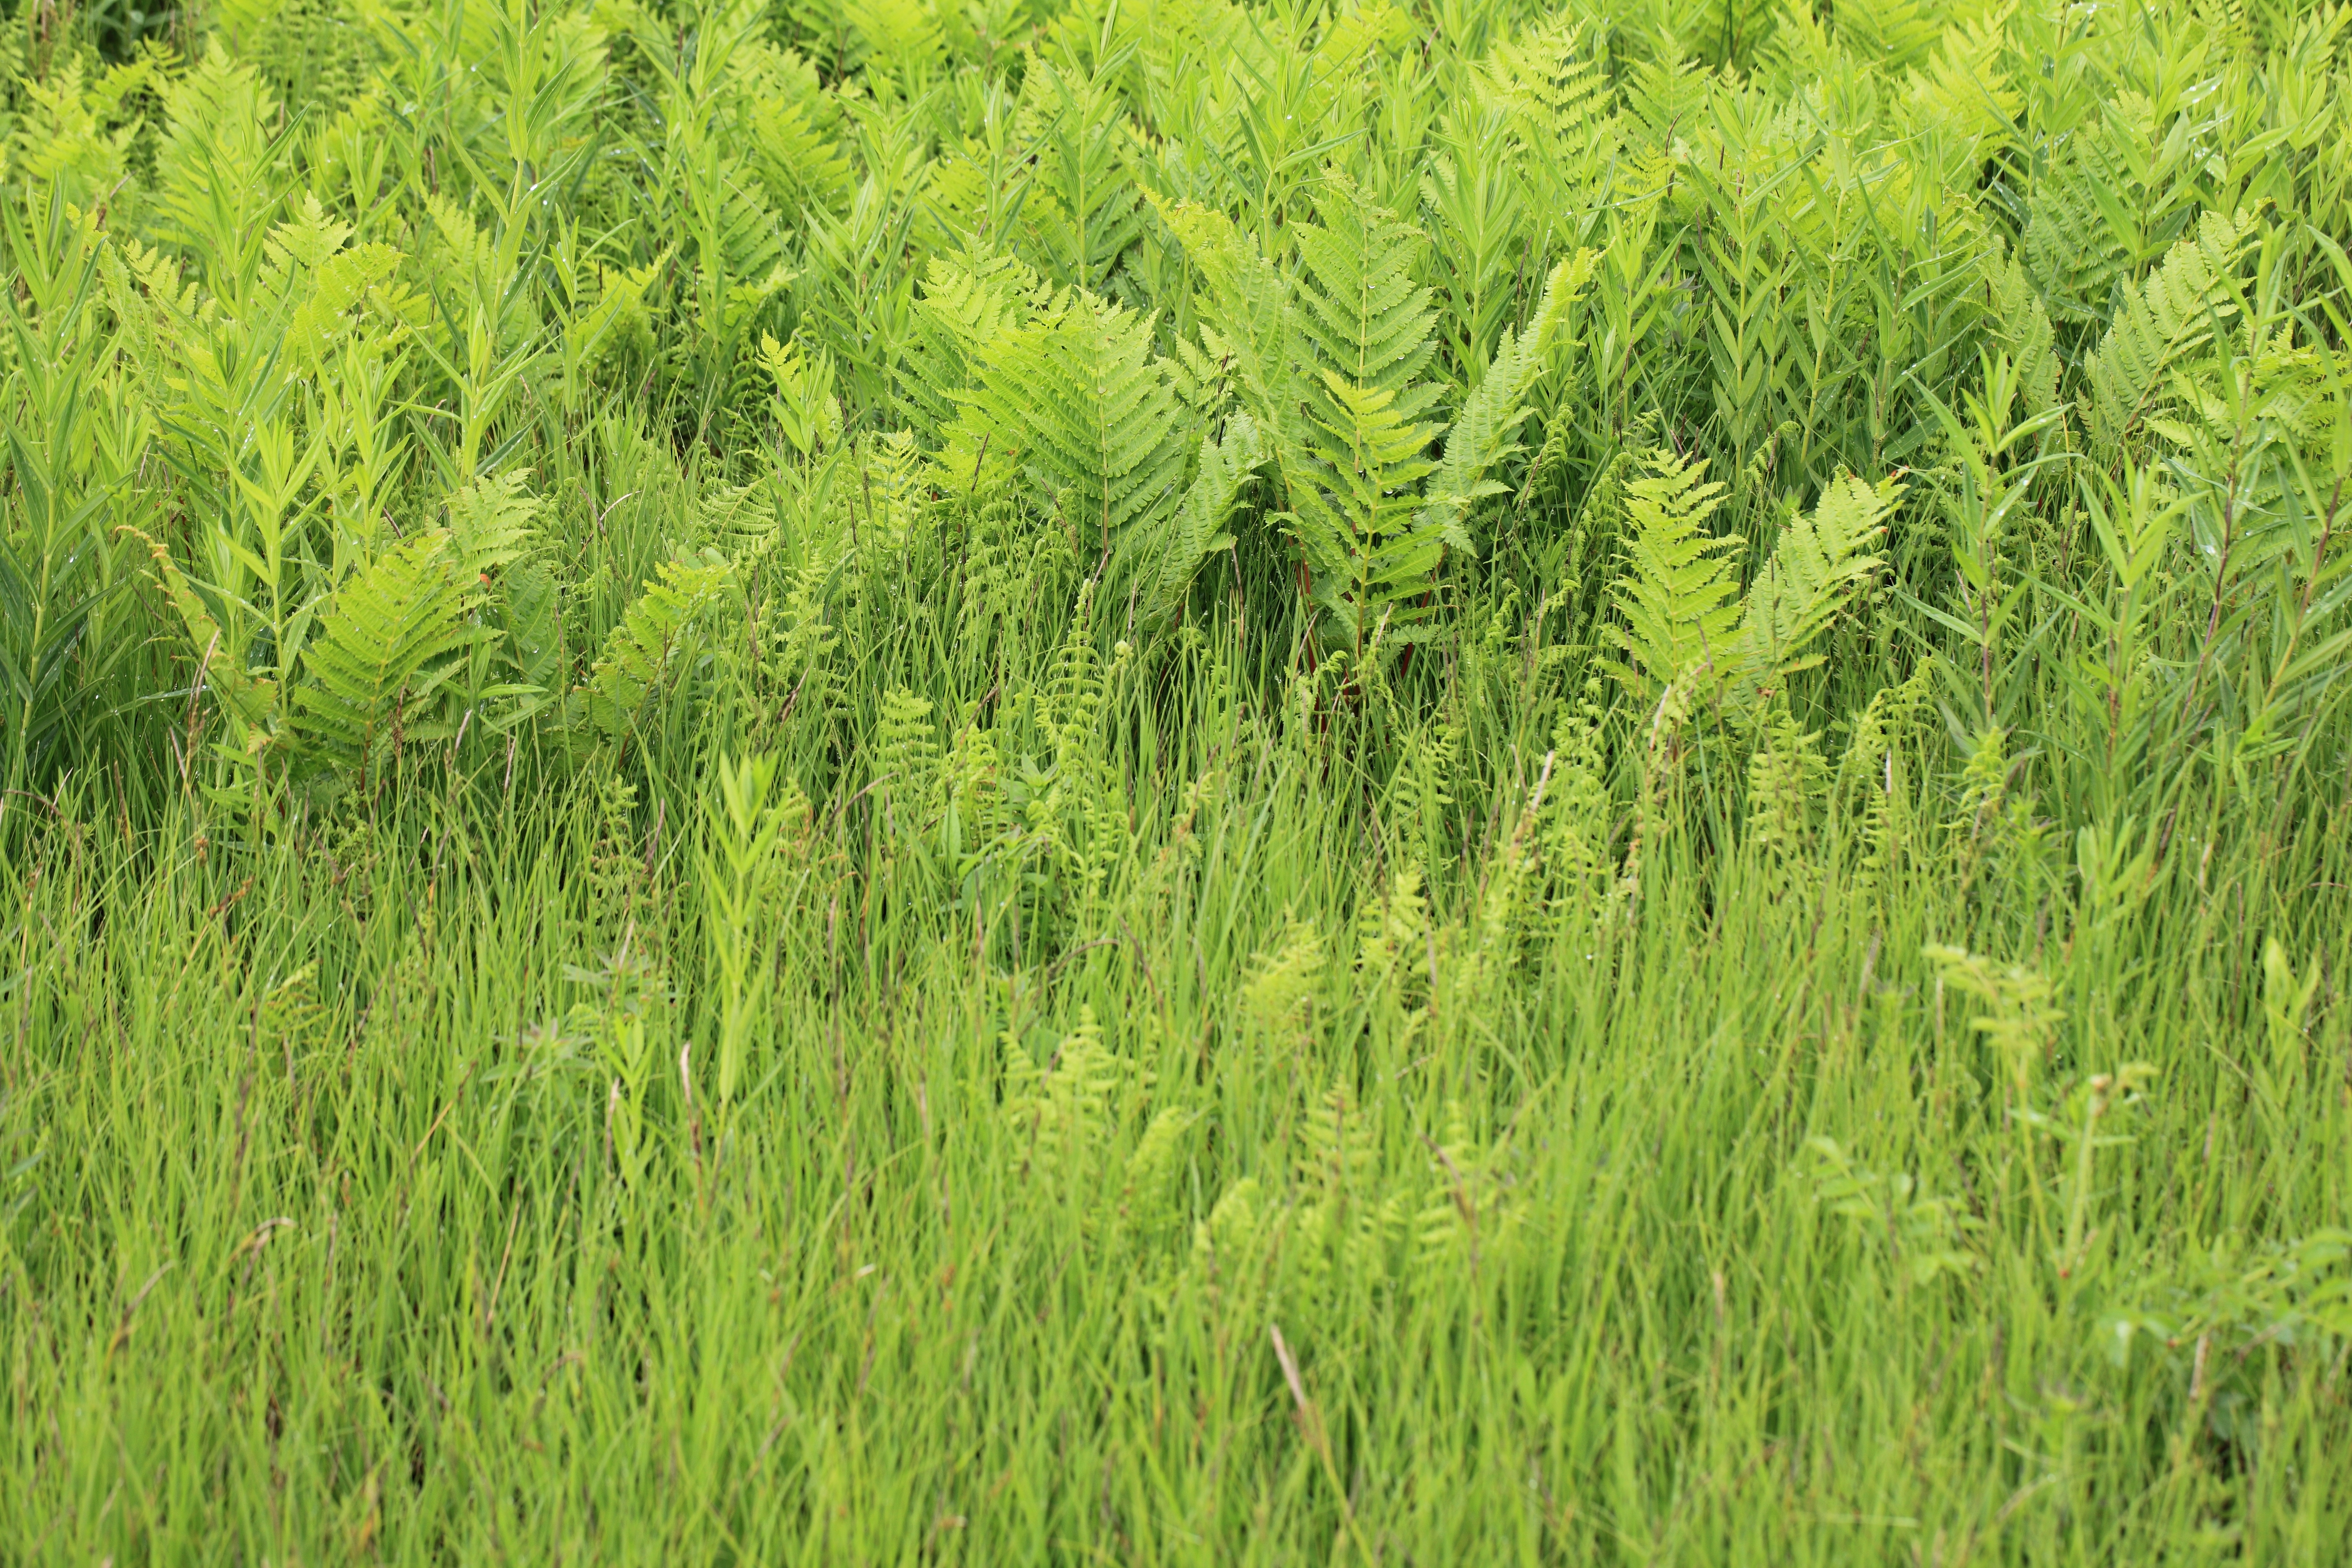
tree, grass, plant, field, lawn, meadow, prairie, leaf, flower, pattern, green, high, crop, agriculture, background, grassland, vegetation, shrub, wallpaper, 5d, hires, markii, ecosystem, hi, res, resolution, nagano, suwa, fujimi, nyuukasayama, paddy field, flowering plant, grass family, land plant